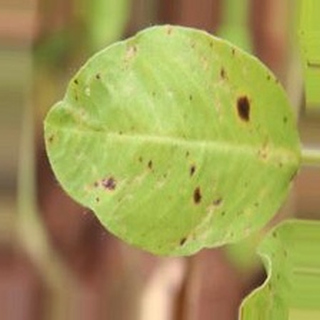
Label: groundnut_late_leaf_spot